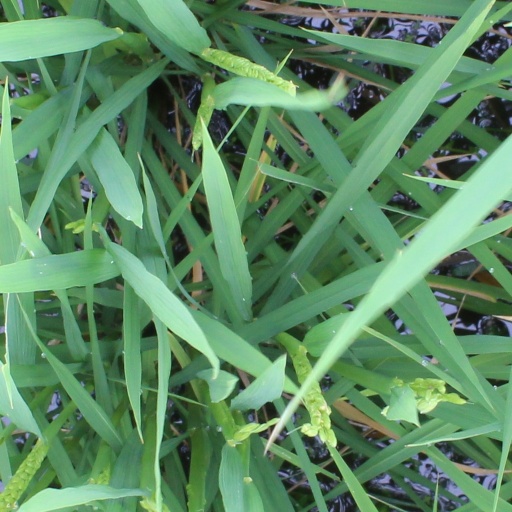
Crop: rice